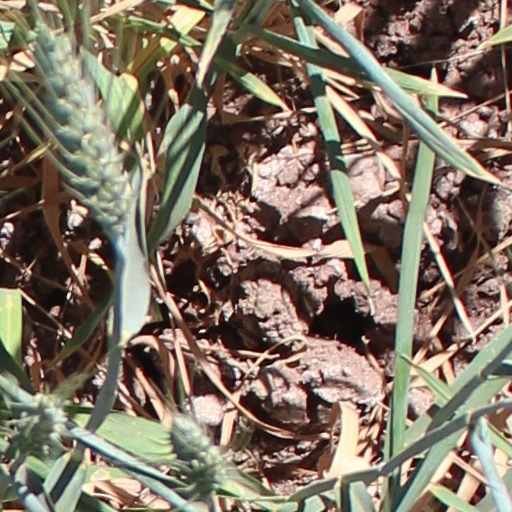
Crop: wheat